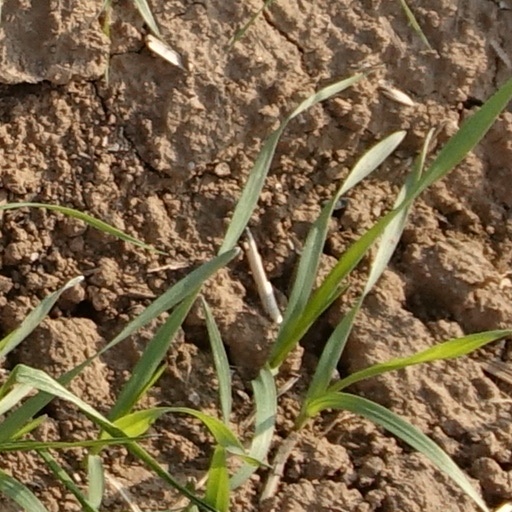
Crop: wheat